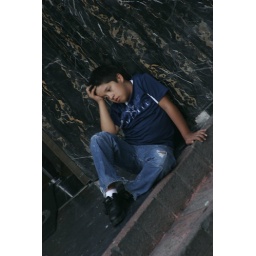
Young boy sits sadly on the sidewalk of a busy shopping street in Mexico City